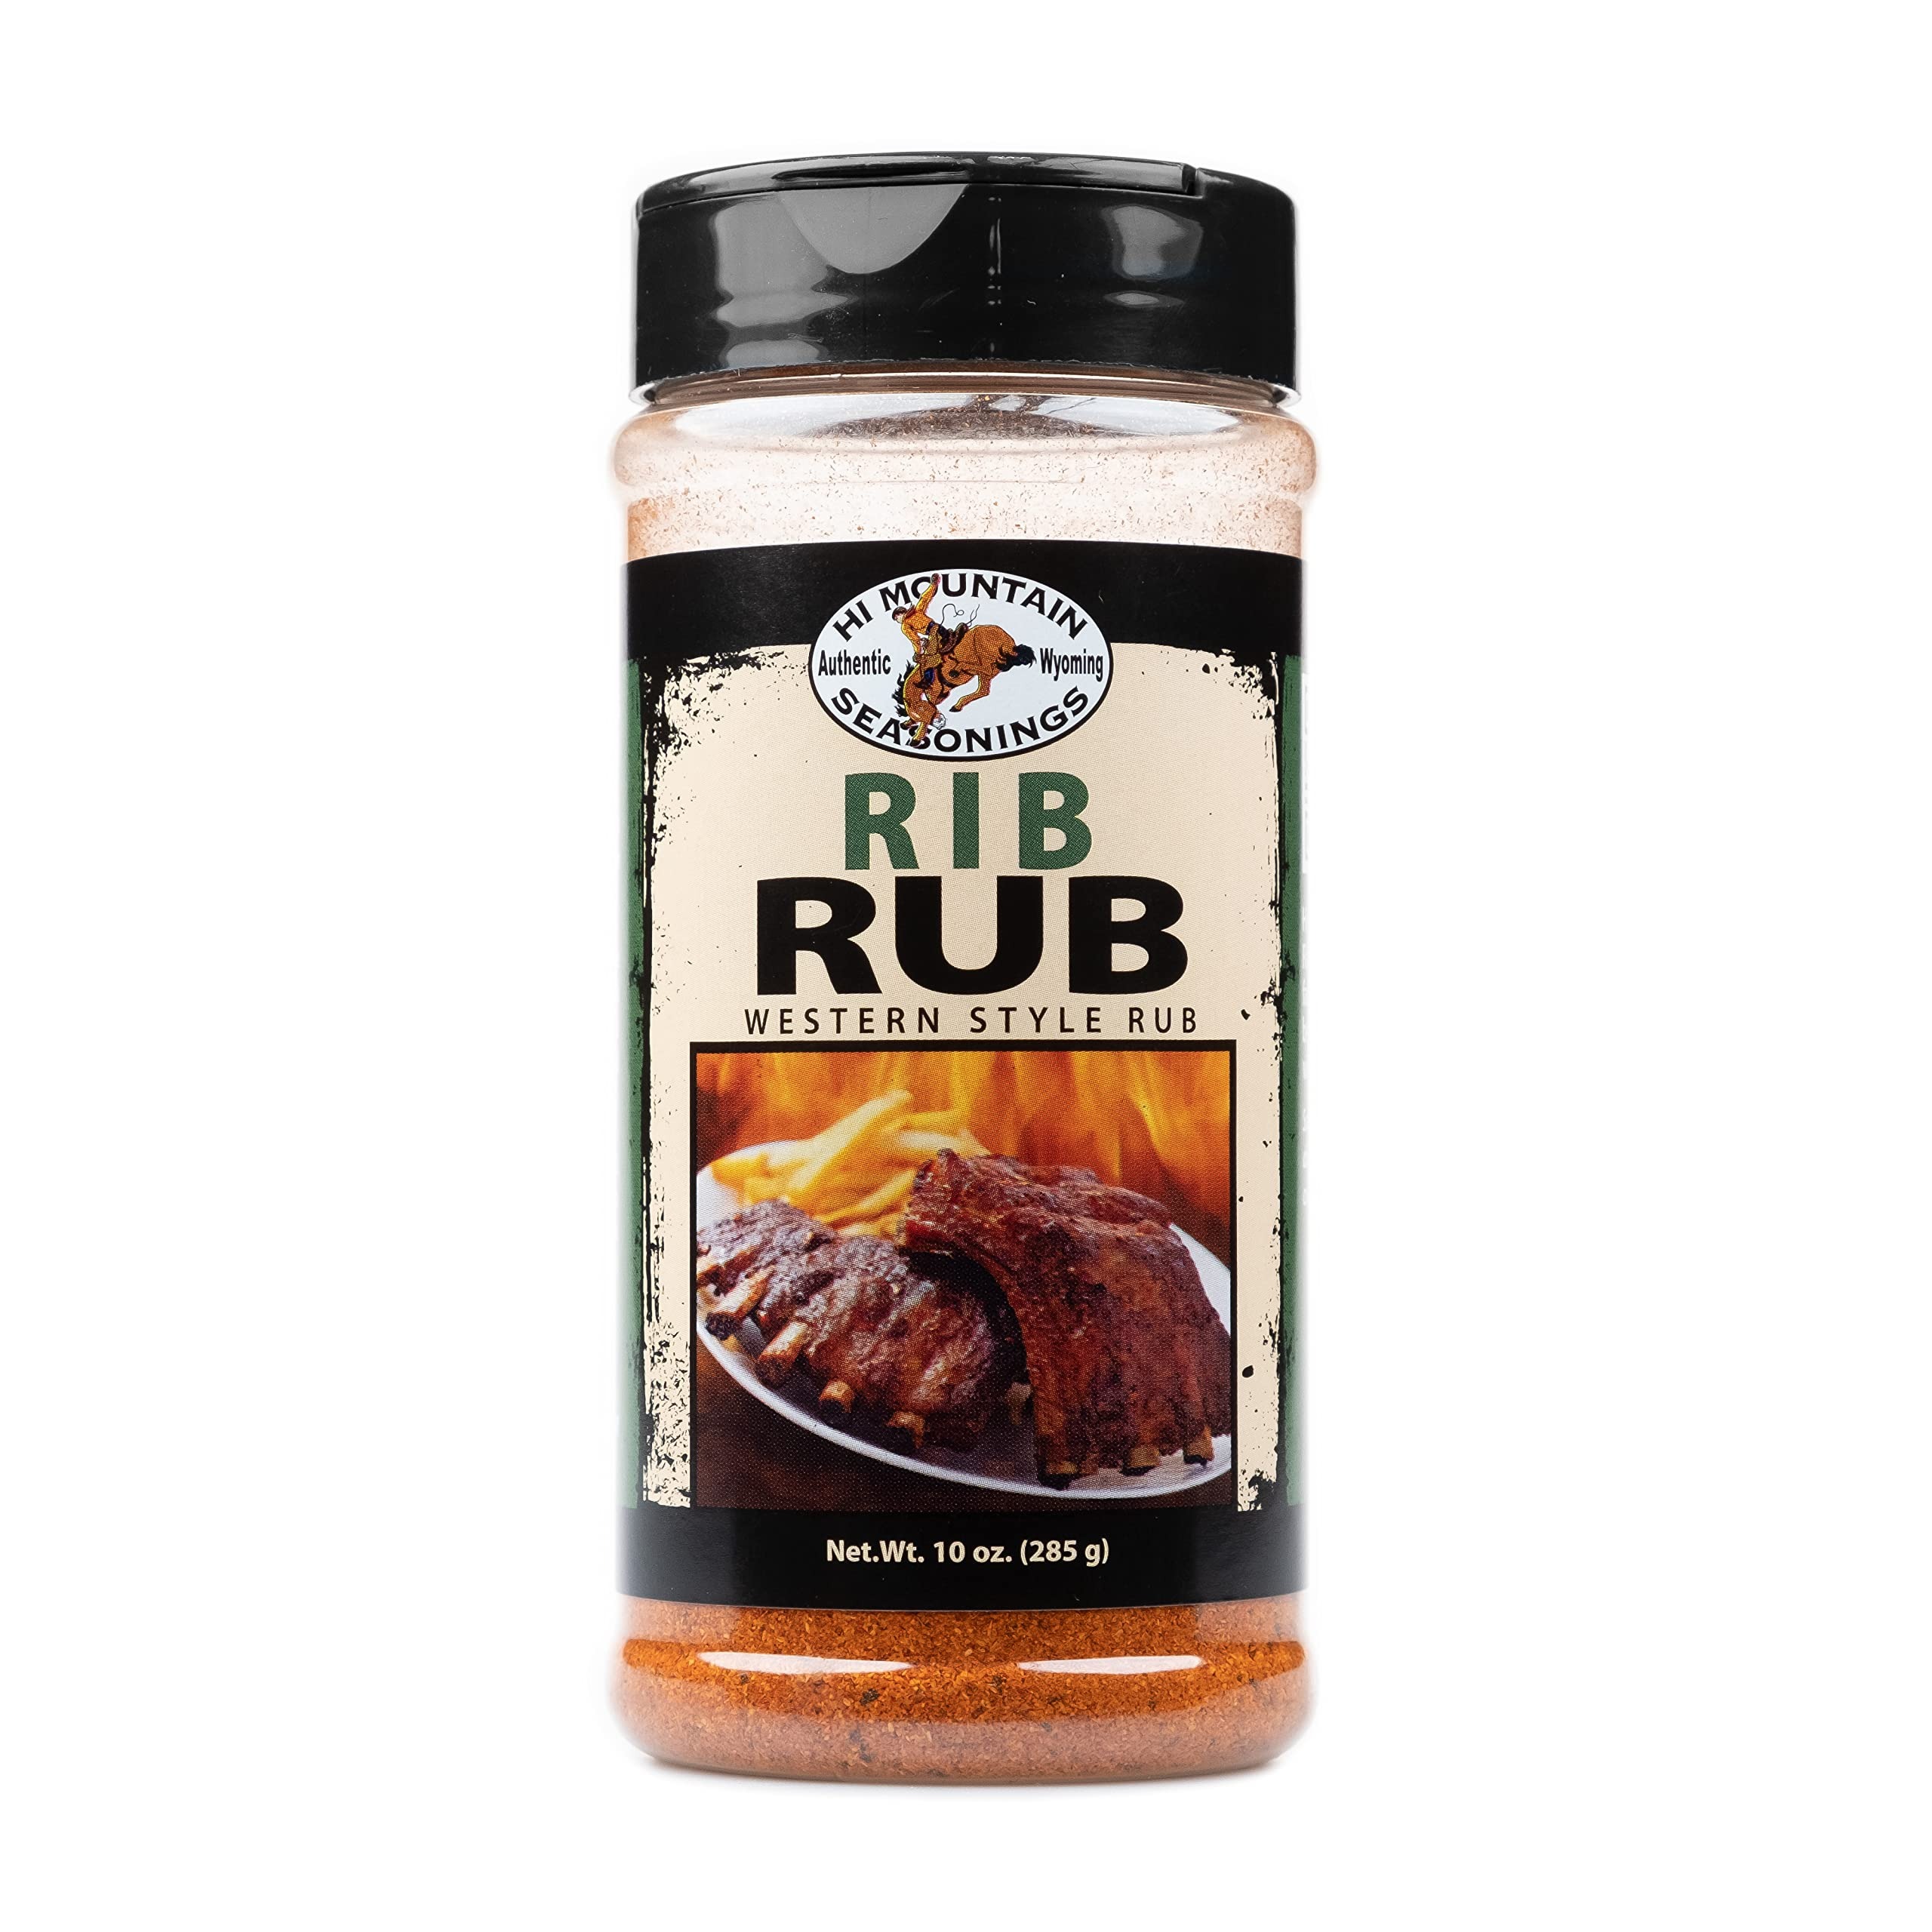
Item Name: Hi Mountain Seasoning | RIB RUB | Western Style BBQ Rub for Ribs | Rib Seasoning | Delicious on Beef, Pork, and Venison including Deer & Elk | 10 Oz
Bullet Point 1: FLAVOR NOTES -- a taste of honey combined with all the spices that make ribs taste delicious.
Bullet Point 2: CHEF'S CHOICE -- Deliciously-blended and so versatile Hi Moutain rubs will make any meat or fish into a succulent grill or barbeque masterpiece.
Bullet Point 3: MEAT CHOICES – Rub liberally on beef, venison, pork, poultry, salmon, brisket, or any meat of your choice.
Bullet Point 4: BOTTLE FEATURES -- Large easy-hold shaker bottle with dual action spoon & shaker lid.
Bullet Point 5: Proudly Made in the USA
Product Description: Hi Mountain Seasoning -- RIB GRILL RUB
Value: 10.0
Unit: Ounce

Price: 14.99